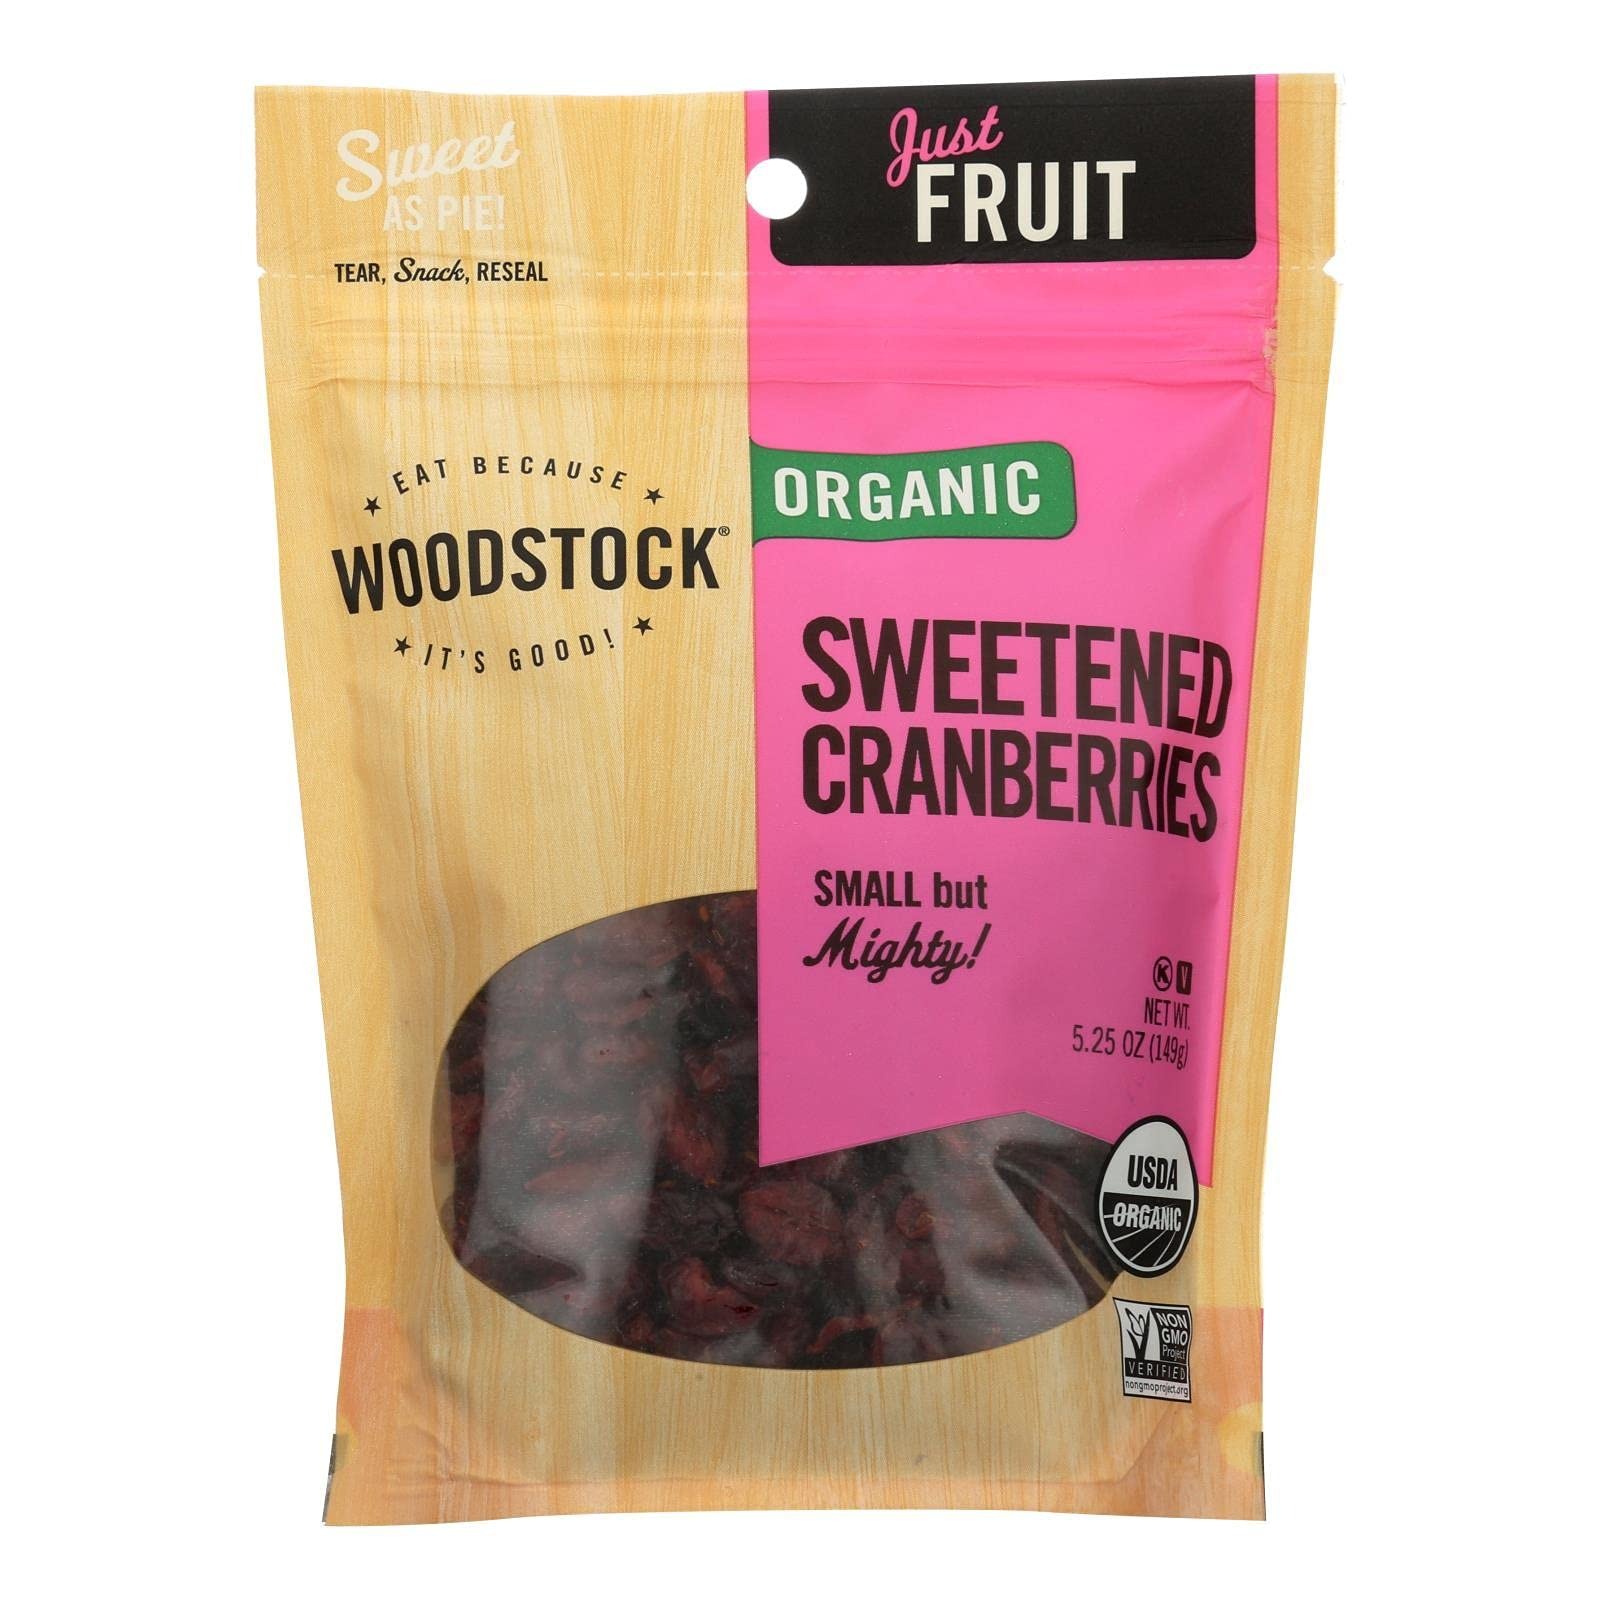
Item Name: Woodstock Organic Cranberries - Sweetened - Case of 8 - 5.25 oz.
Bullet Point 1: Organic
Bullet Point 2: Kosher
Product Description: USDA Organic. Certified Organic by Quality Assurance International San Diego, CA 92122 USA. Non-GMO Project verified. nongmoproject.org. Just fruit. Eat because it's good! Quick snack. Baking ingredient. Meal topper. Here at Woodstock we celebrate foods that make you feel great about what you buy, eat, and serve your family. Our ingredients are simple, satisfying, and farmed from sources you can trust our team has been at it over 30 years bringing passion for organic, non-GMO, and totally delicious food to the table. This package is sold by weight, not volume. You can be assured of proper weight although some settling of contents may occur during shipping and handling. Printed with water-based ink and thermal transfer printing. 100% quality guaranteed. Like it or let us make it right. That's our quality promise. 855-423-2630; woodstock-foods.com. woodstock-foods.com. Let's get social! (at)woodstockfoods. Instagram. Facebook. Twitter. Non BPA bag (Packaging produced without intentionally added Bisphenol-A (BPA).) Product of Canada.
Value: 1.0
Unit: Count

Price: 46.55